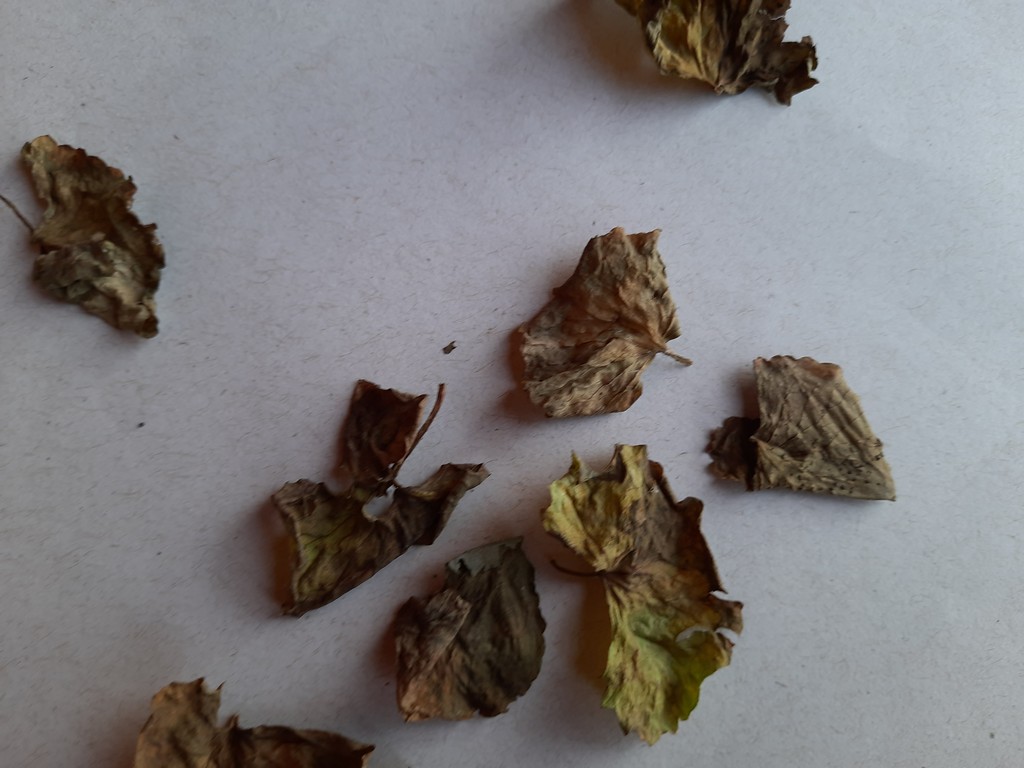
Label: Dried